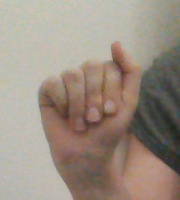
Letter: saad